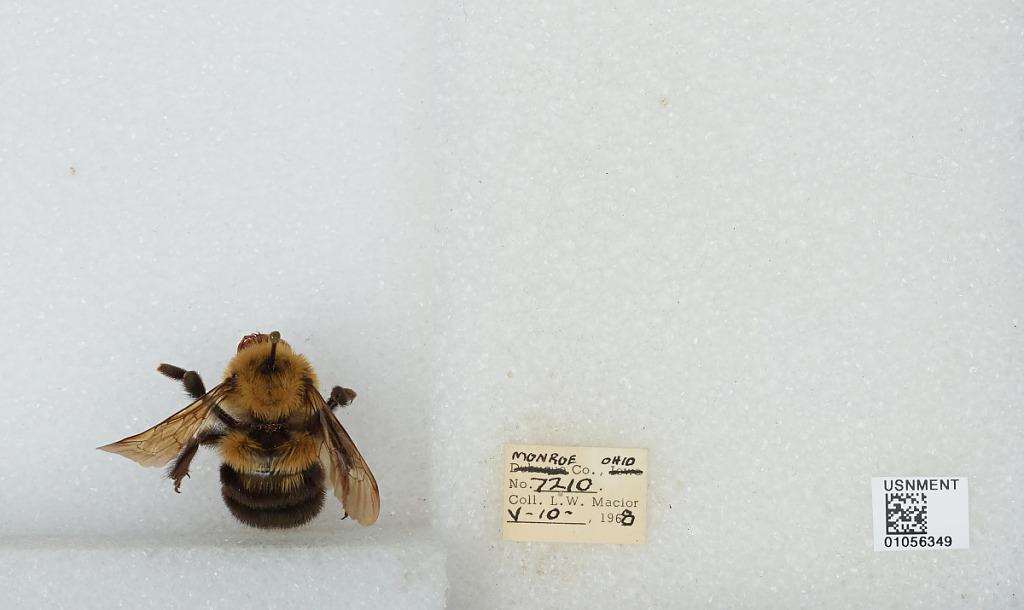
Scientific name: Bombus (Pyrobombus) bimaculatus Cresson
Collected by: L. Macior
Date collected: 1968-5-10
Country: United States
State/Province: Ohio
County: Monroe
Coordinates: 39.73, -81.08